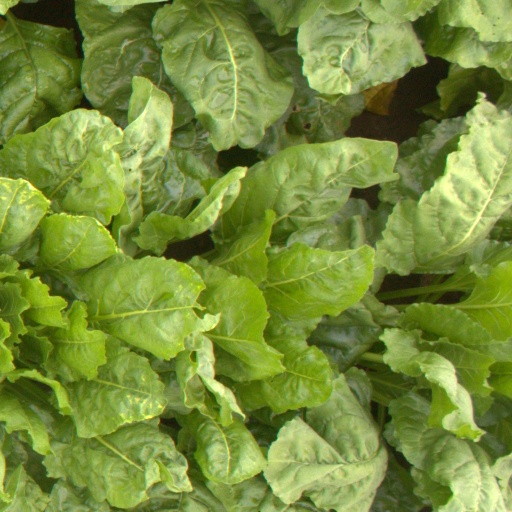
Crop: sugar beet